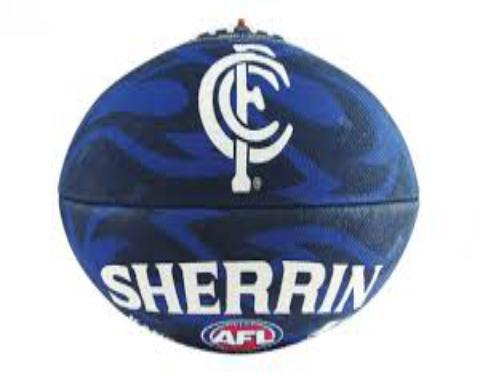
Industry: Sports